In the Matter of the Estate of Charles Kanaina

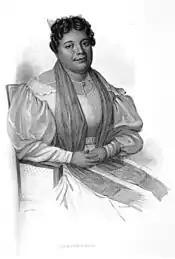
Miriam Kekāuluohi

In the Matter of the Estate of Charles Kanaina was the litigation over the estate of Charles Kanaina that occurred between 1877 and 1881 brought by claimants under Kanaina's maternal grandmother, Moana and her four husbands, for quiet land titles ending with the adjudication of several heirs.